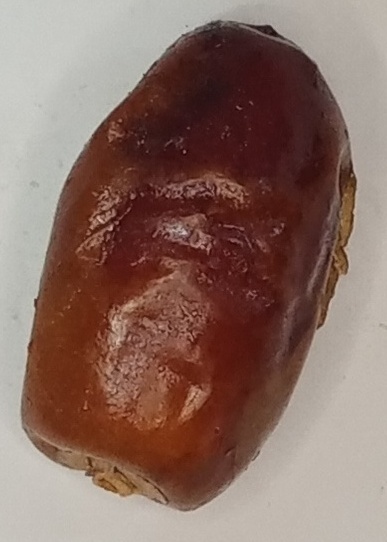
Variety: aseel
Size: medium
Grade: grade-1